Jerry Sags

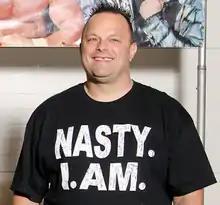
Sags in 2011

Jerome Saganowich (born July 5, 1964) is an American professional wrestler best known by his wrestling name Jerry Sags. He is a member of the tag team The Nasty Boys with partner and long-time friend Brian Knobbs.